George E. Clymer

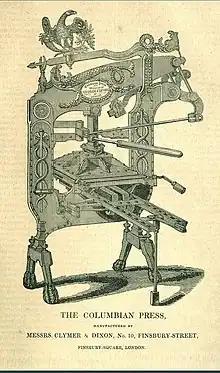

George E. Clymer (–1834), printing press inventor and manufacturer, from Philadelphia, Pennsylvania, was an American engineer and all around inventor. Clymer, in his earlier vocational years, was something of a civil engineer and as an inventor became noted for his improvements and developments in early nineteenth century printing presses, and ultimately developed his own distinctive printing press, which soon became widely known as the Columbian Printing Press, which were often favorably received by printers in America, England and parts of Europe. After relocating to England because of better market conditions, Clymer subsequently became one of the principal developers and suppliers of printing presses in Europe in the early nineteenth century. The innovative designs he incorporated into his printing presses were put to use in the manufacturing of other printing presses years after his death.